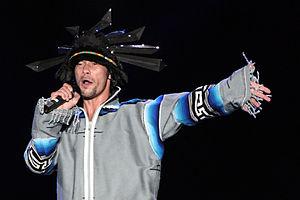
Les NRJ Music Awards 2000 se sont déroulés le 22 janvier 2000 à Cannes. La cérémonie a été présentée par Ophélie Winter.